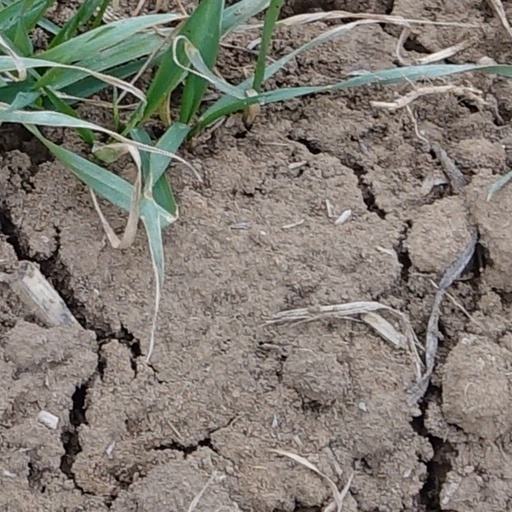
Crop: wheat